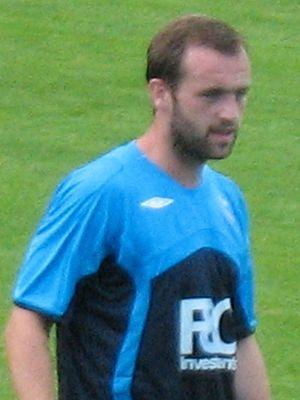
James Henry McFadden, né le 14 avril 1983 à Glasgow, est un footballeur international écossais qui évolue au poste de milieu de terrain ou d'attaquant du début des années 2000 à la fin des années 2010.